Wiener Holocaust Library

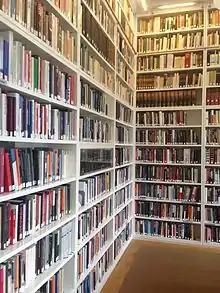
Book shelves in the reading room

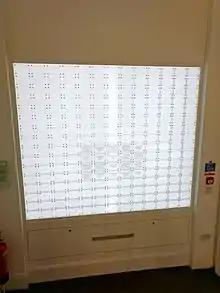
The Wall of Honour on the first floor

The Wiener Holocaust Library is the world's oldest institution devoted to the study of the Holocaust, its causes and legacies. Founded in 1933 as an information bureau that informed Jewish communities and governments worldwide about the persecution of the Jews under the Nazis, it was transformed into a research institute and public access library after the end of World War II and is situated in Russell Square, London.